Tomb of Bahlul Lodi

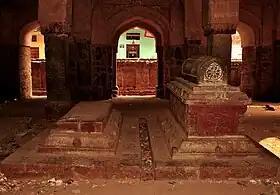
Graves inside Bahlul Lodhi's tomb

The monument is located in the alleys of the modern day Chirag Dilli, behind the shrine of Nasiruddin Mahmud, a disciple of saint Nizamuddin Chishti, commonly referred to as Chirag-e-Dilli, where the king wished to be buried.